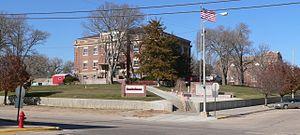
La ville de Benkelman est le siège du comté de Dundy, dans l’État du Nebraska, aux États-Unis. Sa population s’élevait à 953 habitants lors du recensement de 2010. C’est la ville la plus peuplée du comté.